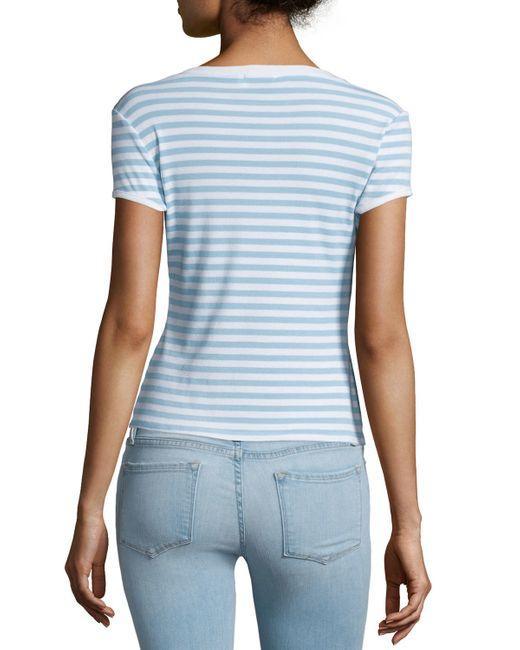
Weißes und hellblaues Streifenoberteil mit Rundhalsausschnitt für Damen